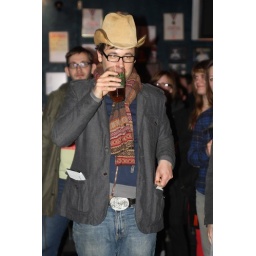
birthday boy in cowboy hat